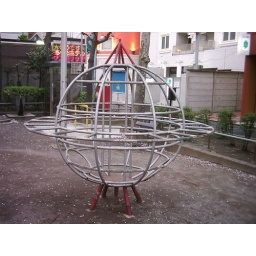
coolest playground ever-next to the train tracks and guarded by love hotels and cherry blossom trees